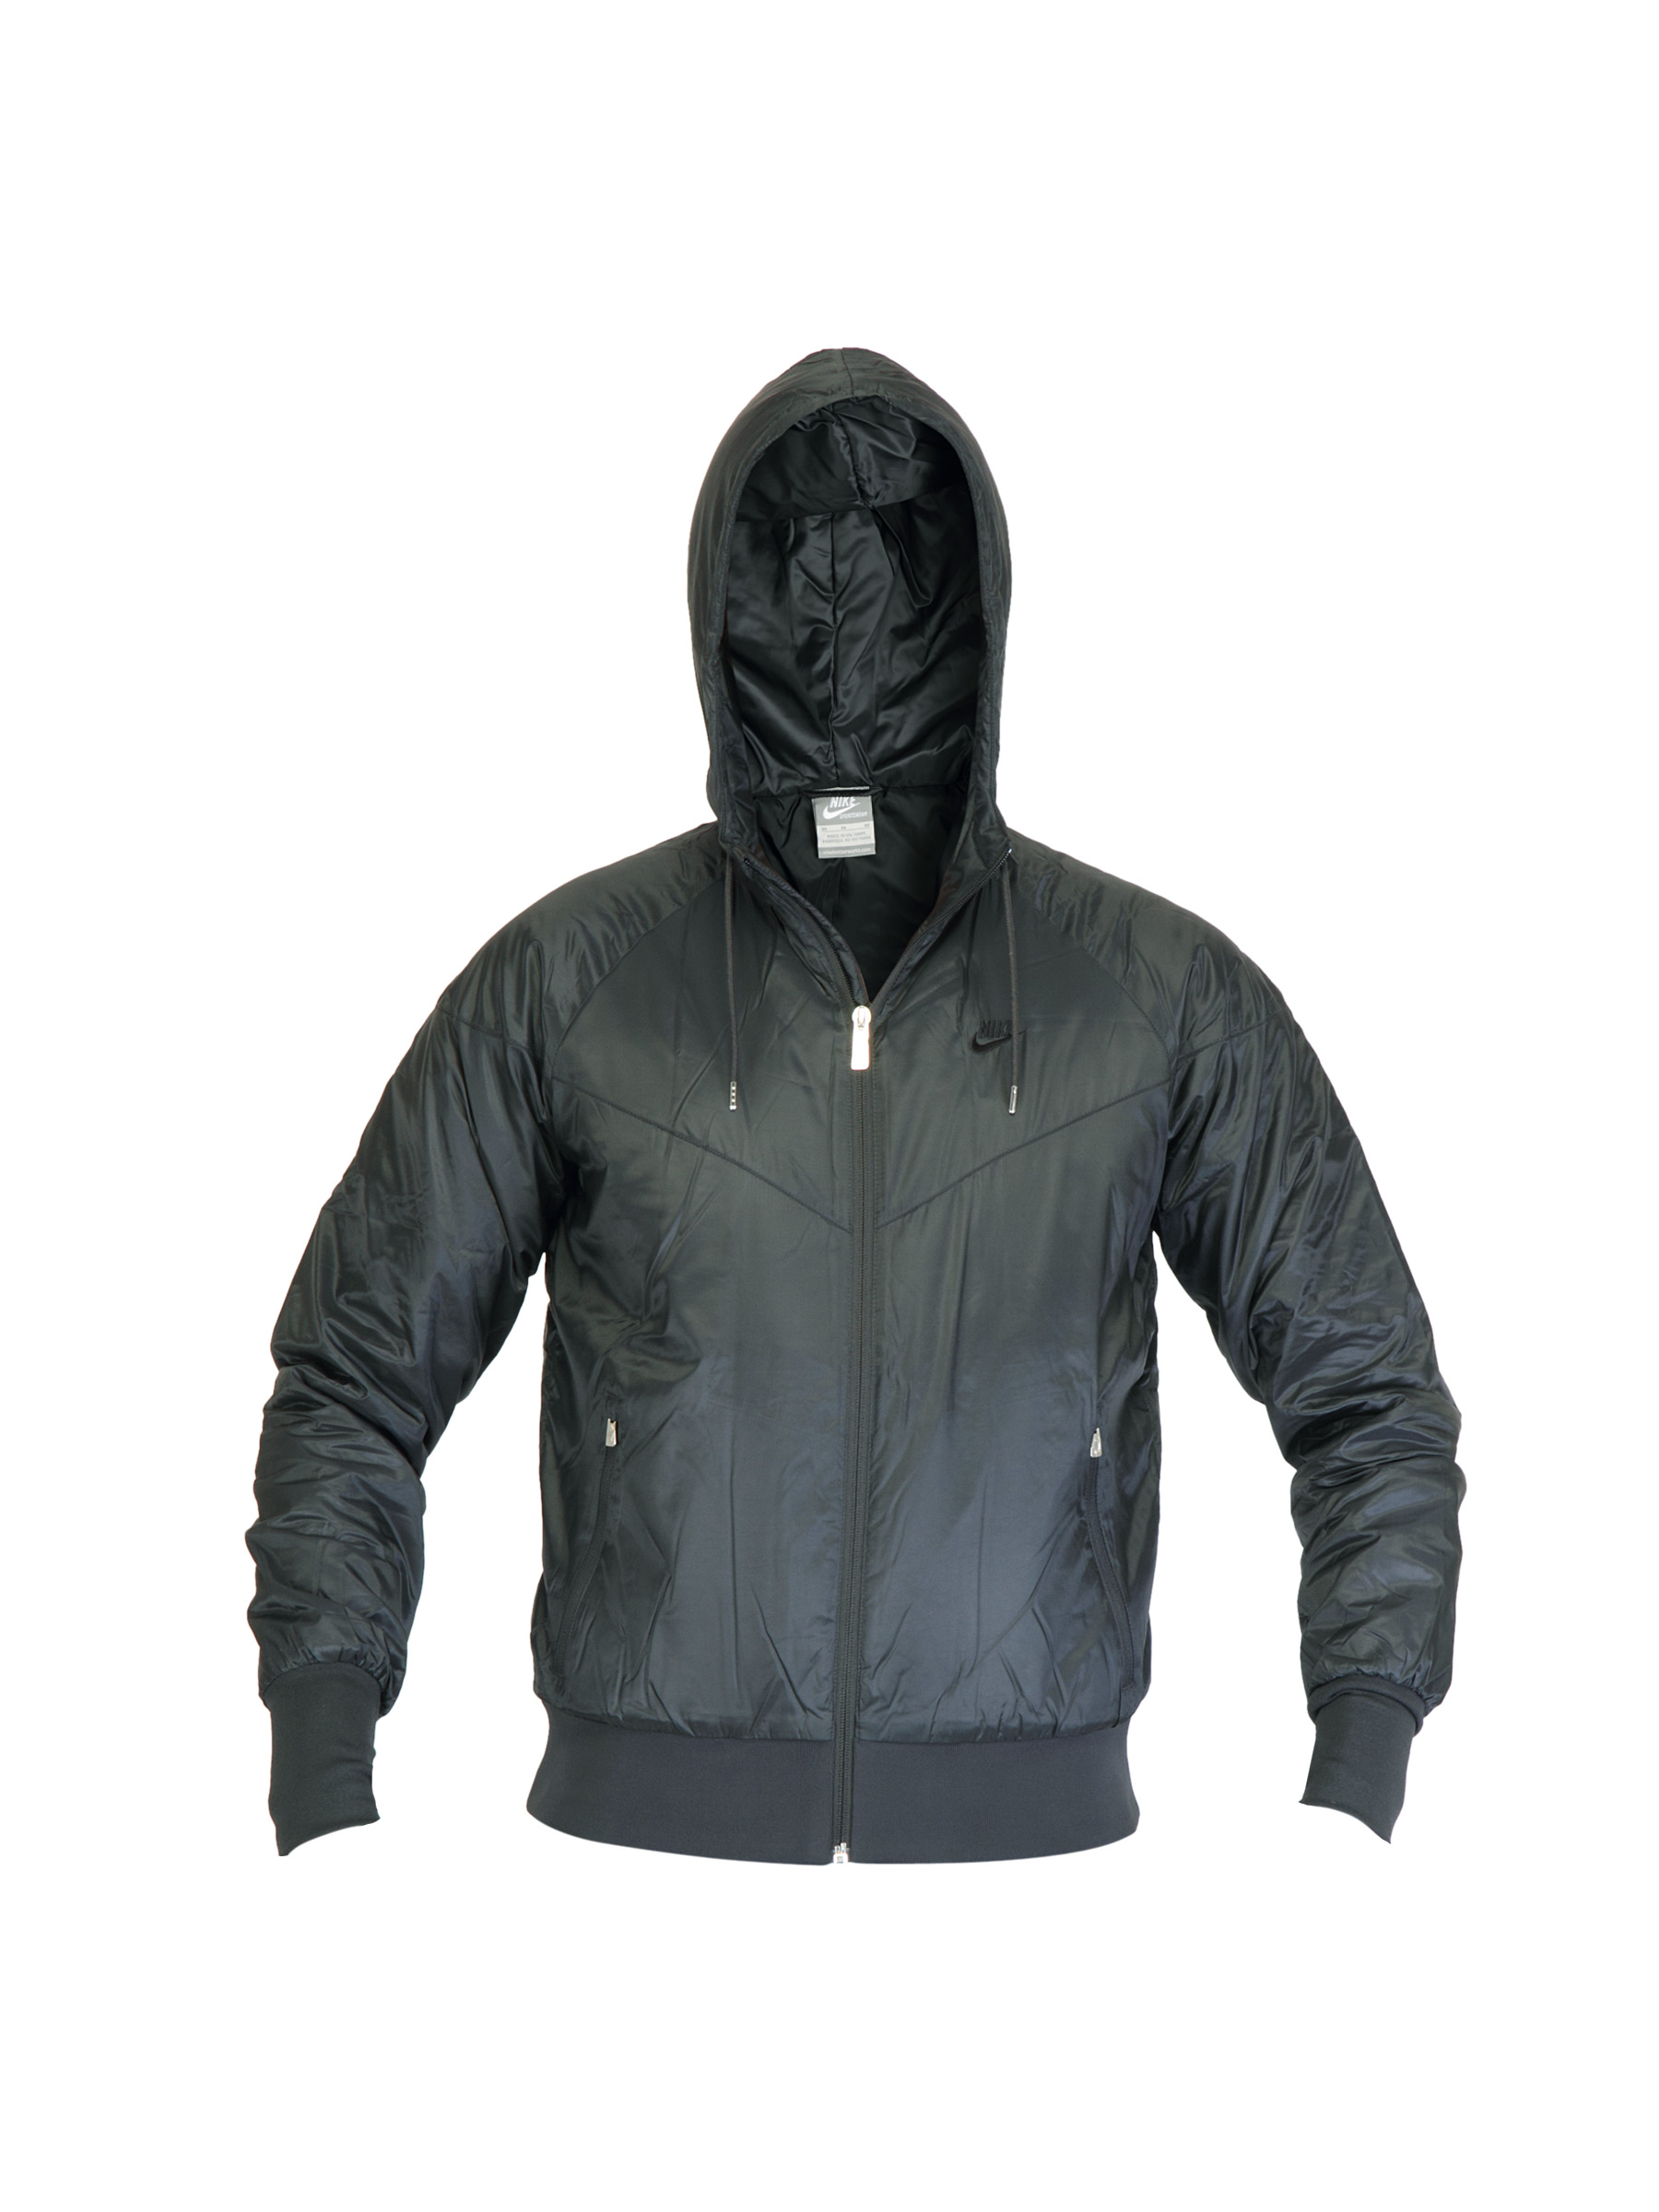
Nike Men Black Puffer Jacket
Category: Apparel / Topwear / Jackets
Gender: Men
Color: Black
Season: Fall 2011
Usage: Sports